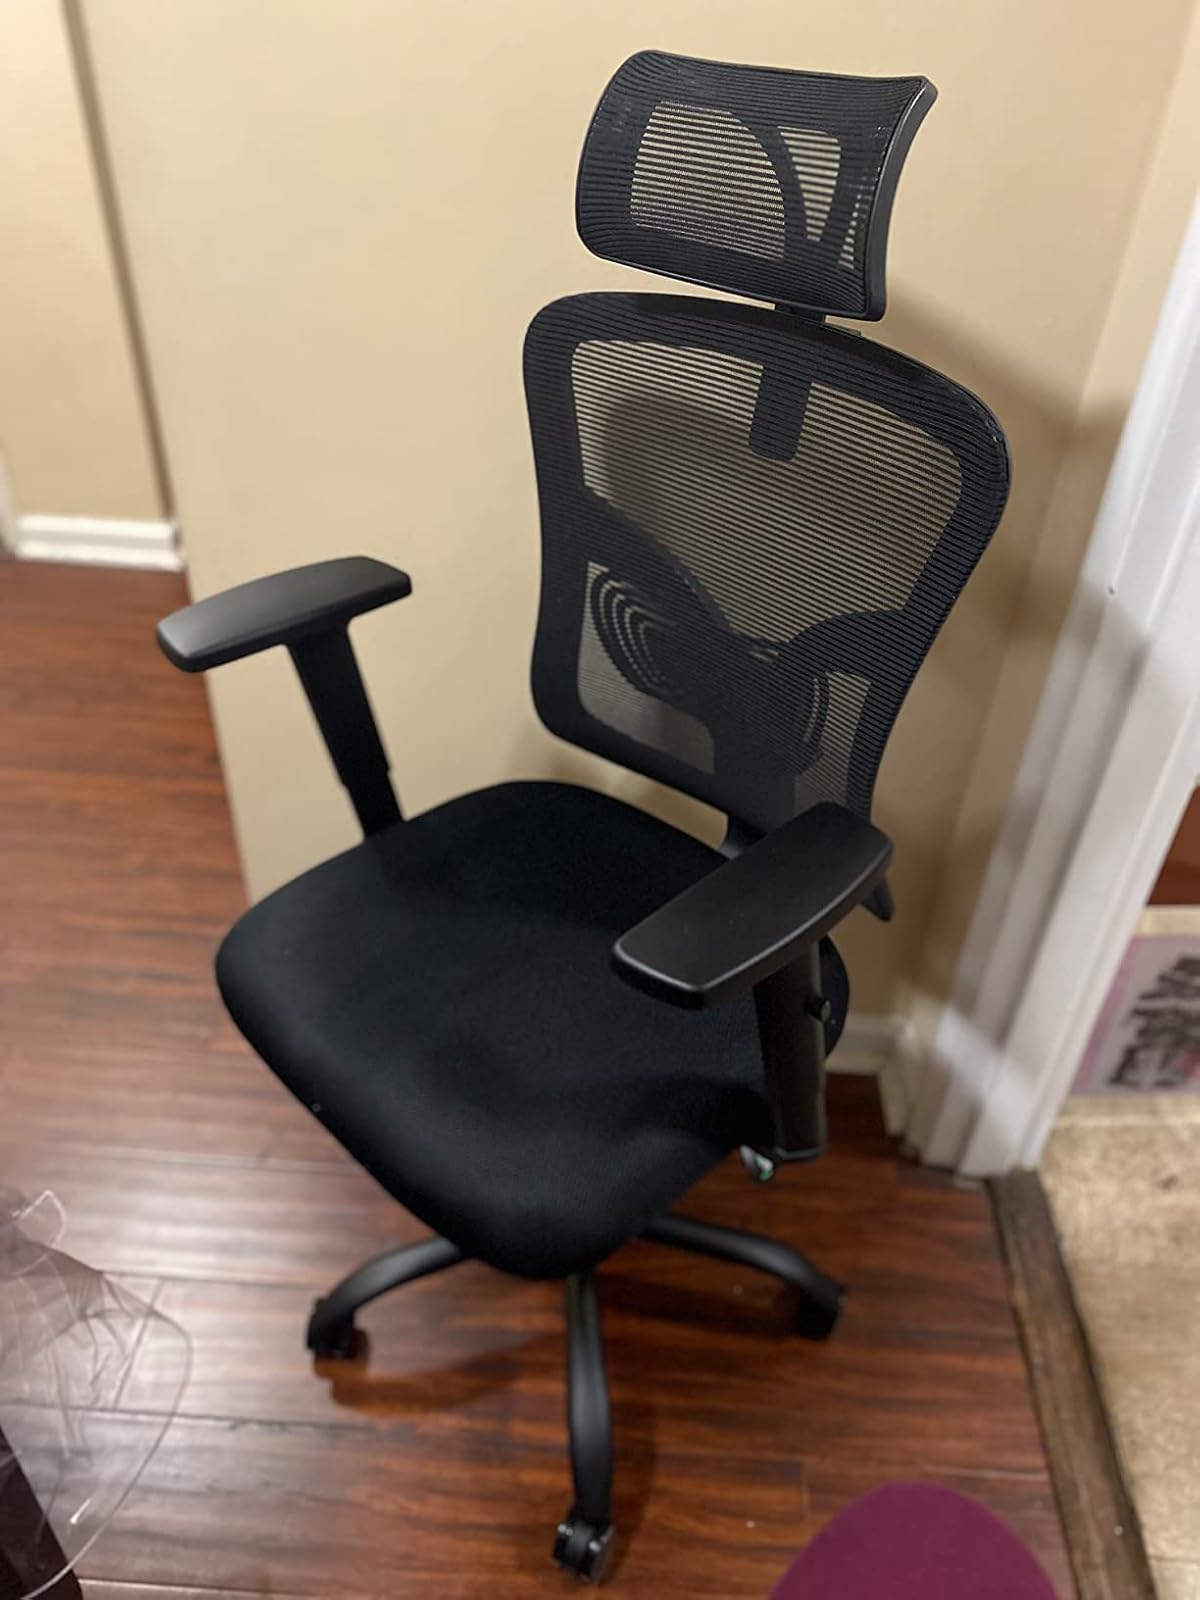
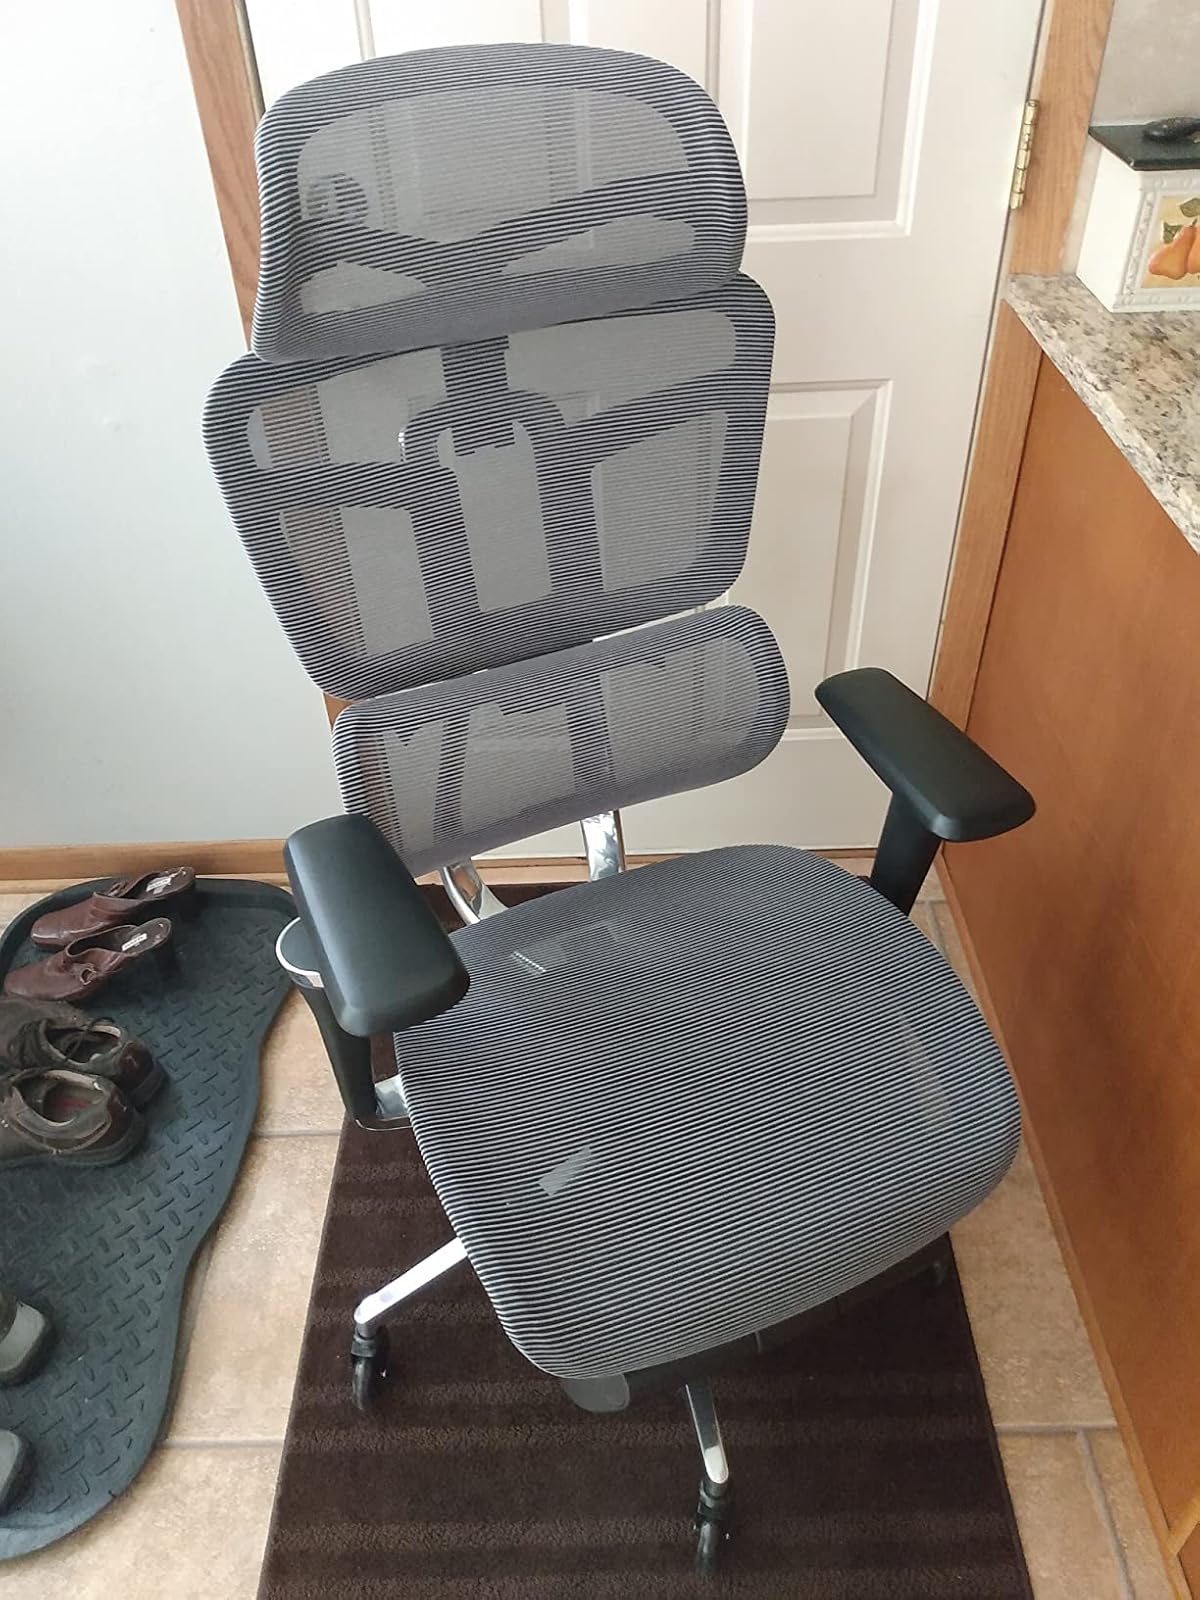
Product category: items_chair
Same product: no